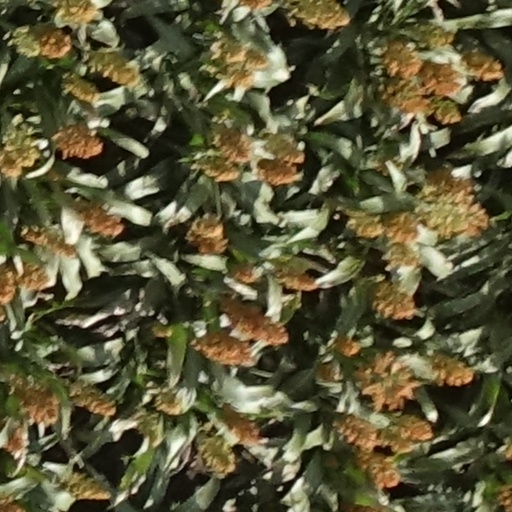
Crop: sorghum